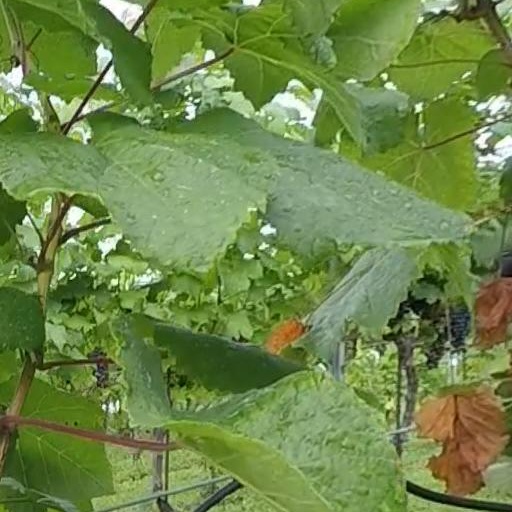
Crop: grape